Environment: real
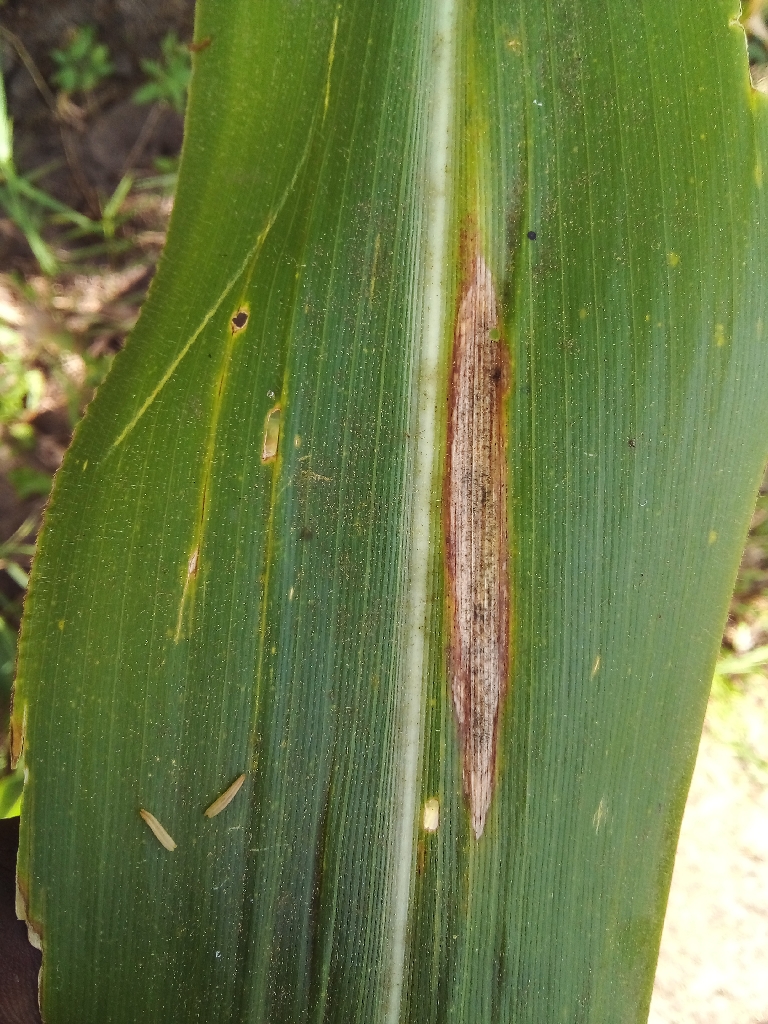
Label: northern_corn_leaf_blight